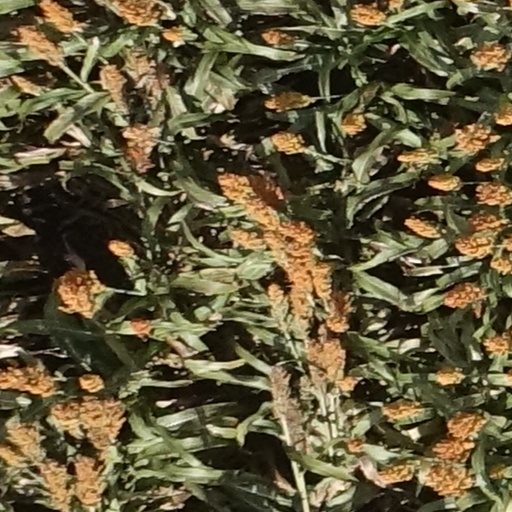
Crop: sorghum